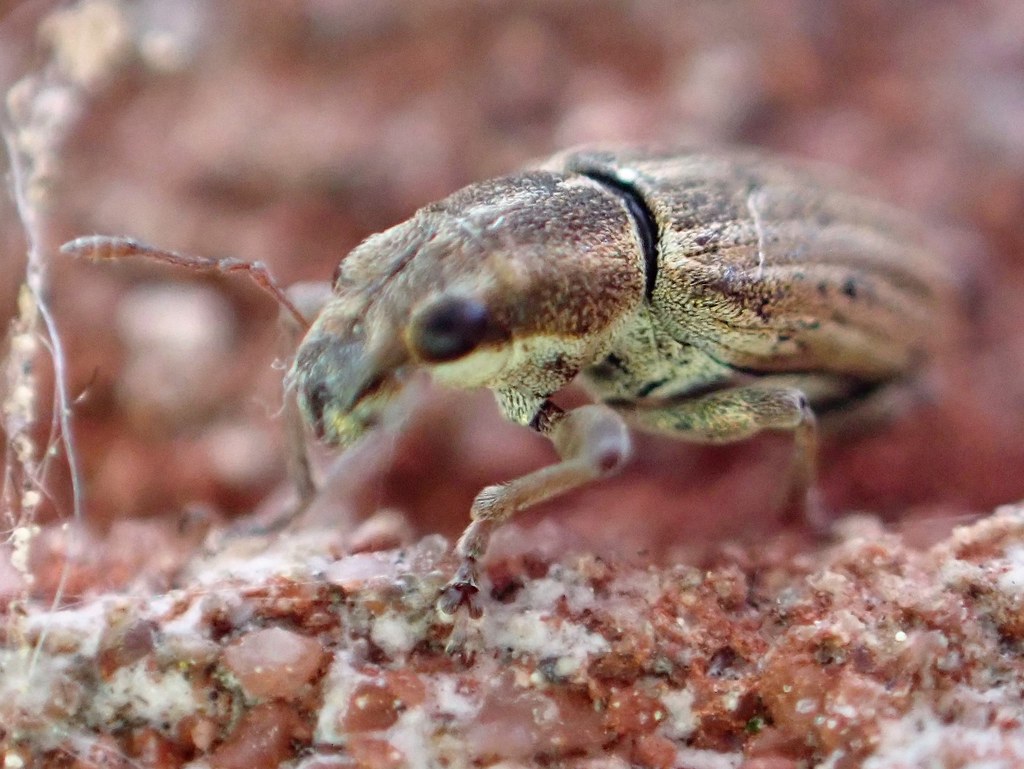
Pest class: pea_leaf_weevil